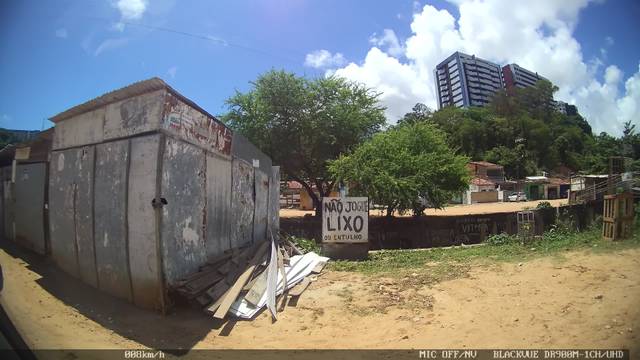
Region: Brazil
Coordinates: -9.656, -35.728